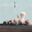
Label: rocket